The Angel of Sin

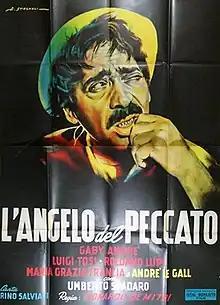

The Angel of Sin is a 1952 Italian melodrama film directed by Leonardo De Mitri and Vittorio Carpignano and starring Roldano Lupi, Gaby André and Luigi Tosi. The film's sets were designed by the art director Arrigo Equini.